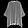
Label: Shirt